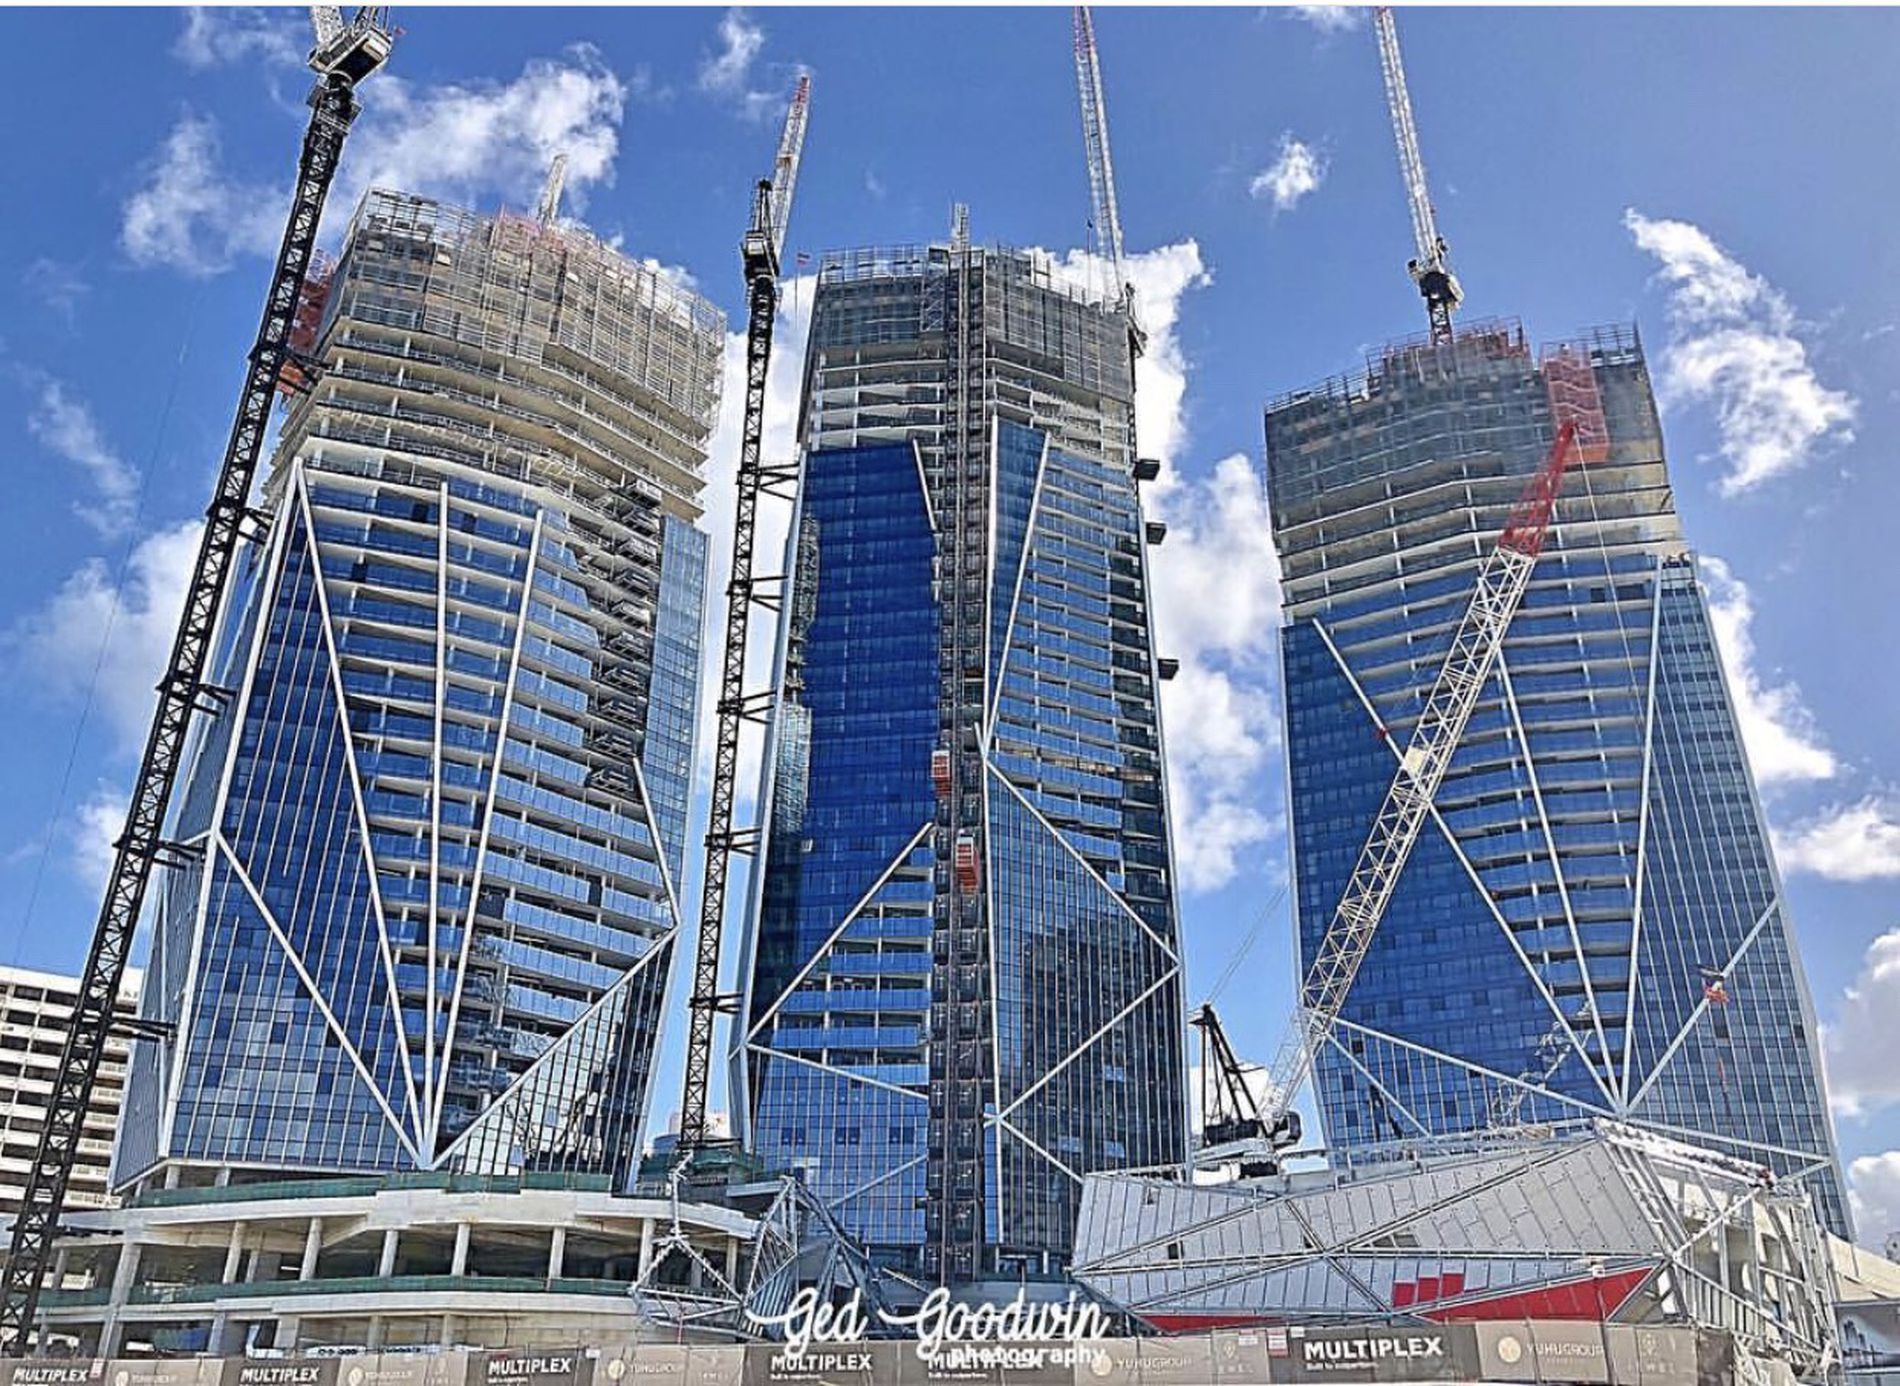
Construction of Office Buildings
A photograph of the construction of three huge office buildings with complete services, construction cranes, and the blue sky is in the background.
A wide shot taken at a low camera angle of the construction site of the three huge office buildings clad in glass. The style is futuristic and modern. The atmosphere is grandiose and busy.
Labels: City, Architecture, Building, Condo, Housing, Urban, High Rise, Construction, Tower, Skyscraper, Office Building, Construction Crane, Apartment Building, Building Complex, Metropolis, White Outline, Sky, Garage, Construction Site, Text